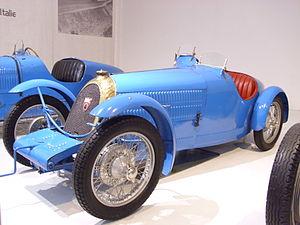
Bollack Netter et compagnie est un constructeur automobile français fondé en 1923, par Lucien Bollack et René Netter.